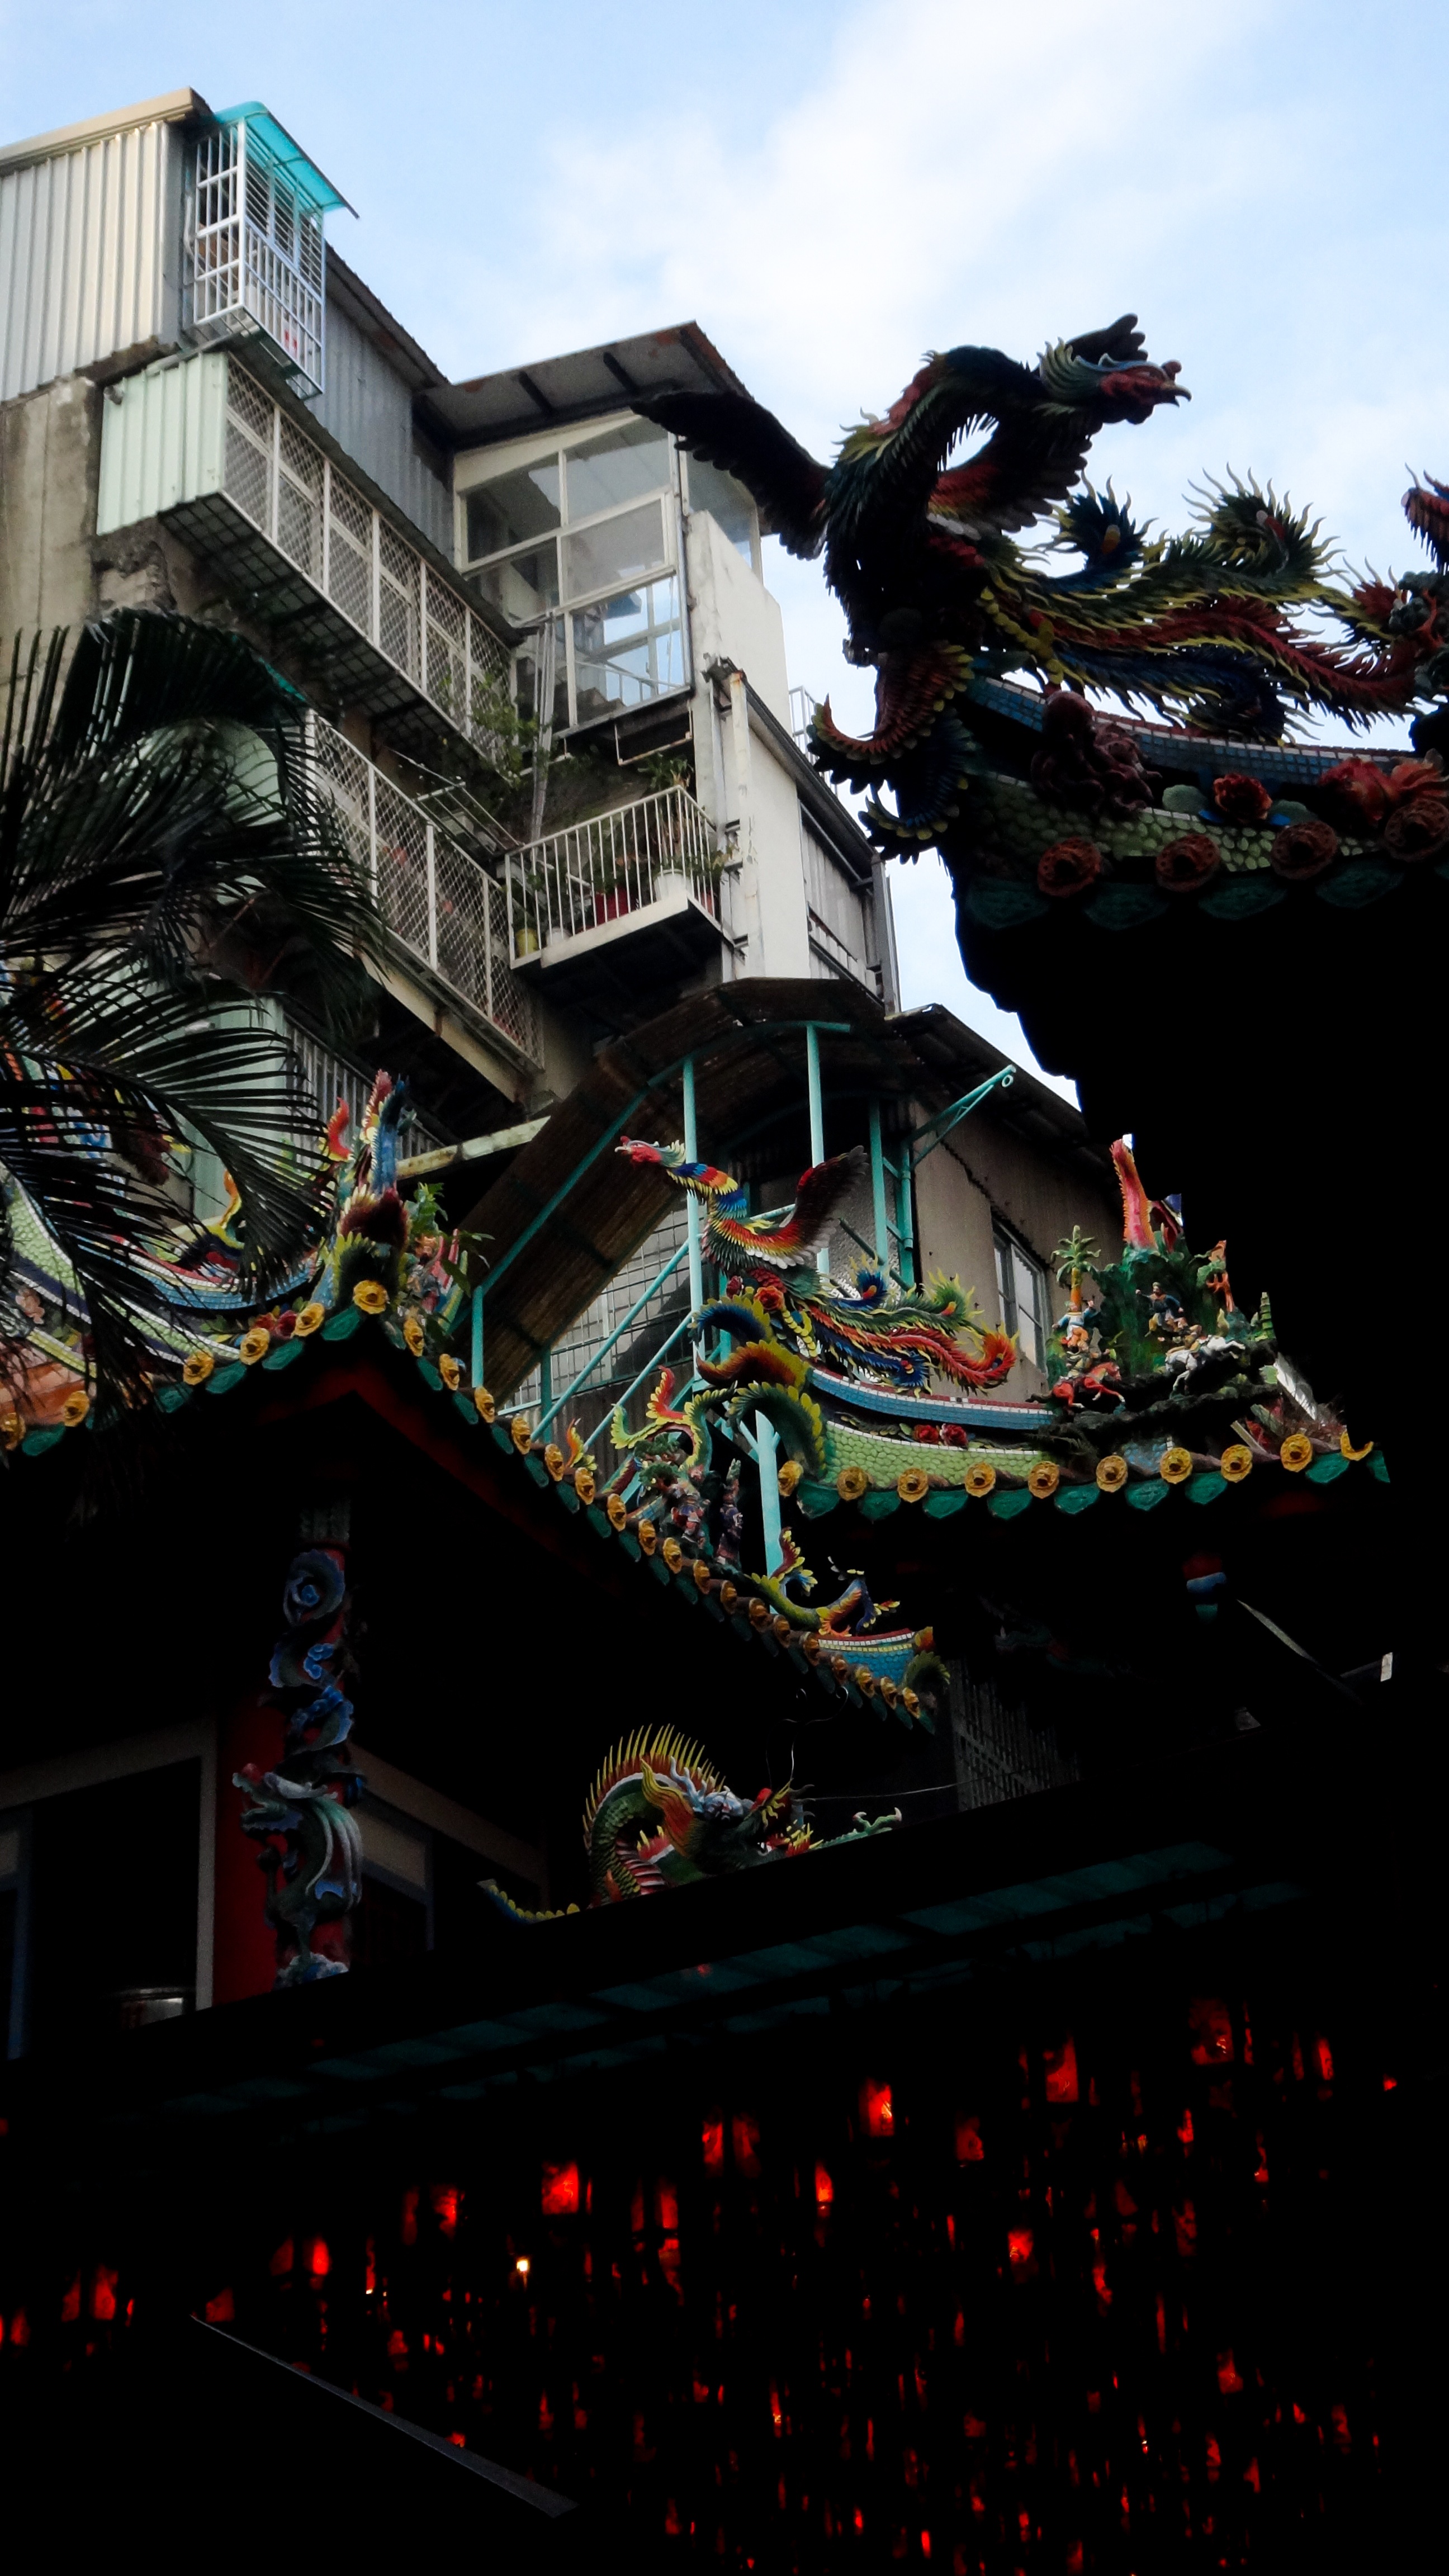
screenshot